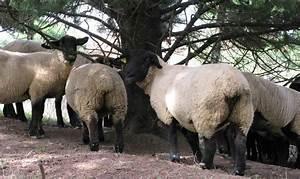
sheep